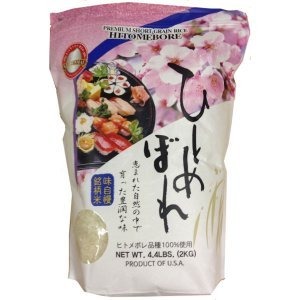
Item Name: Hitomebore Premium Short Grain Rice - 4.4 Lb (2 Kg)
Value: 1.0
Unit: Pound

Price: 18